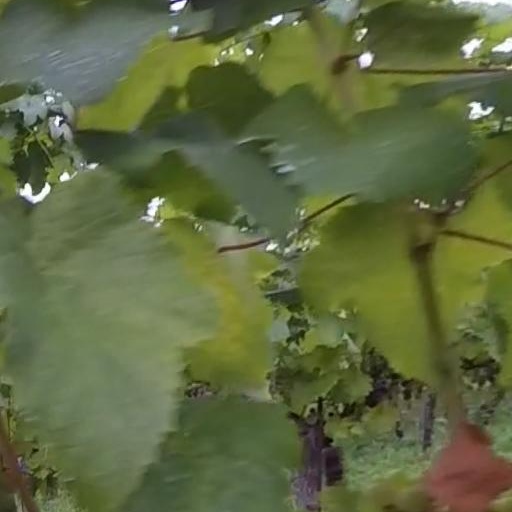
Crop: grape